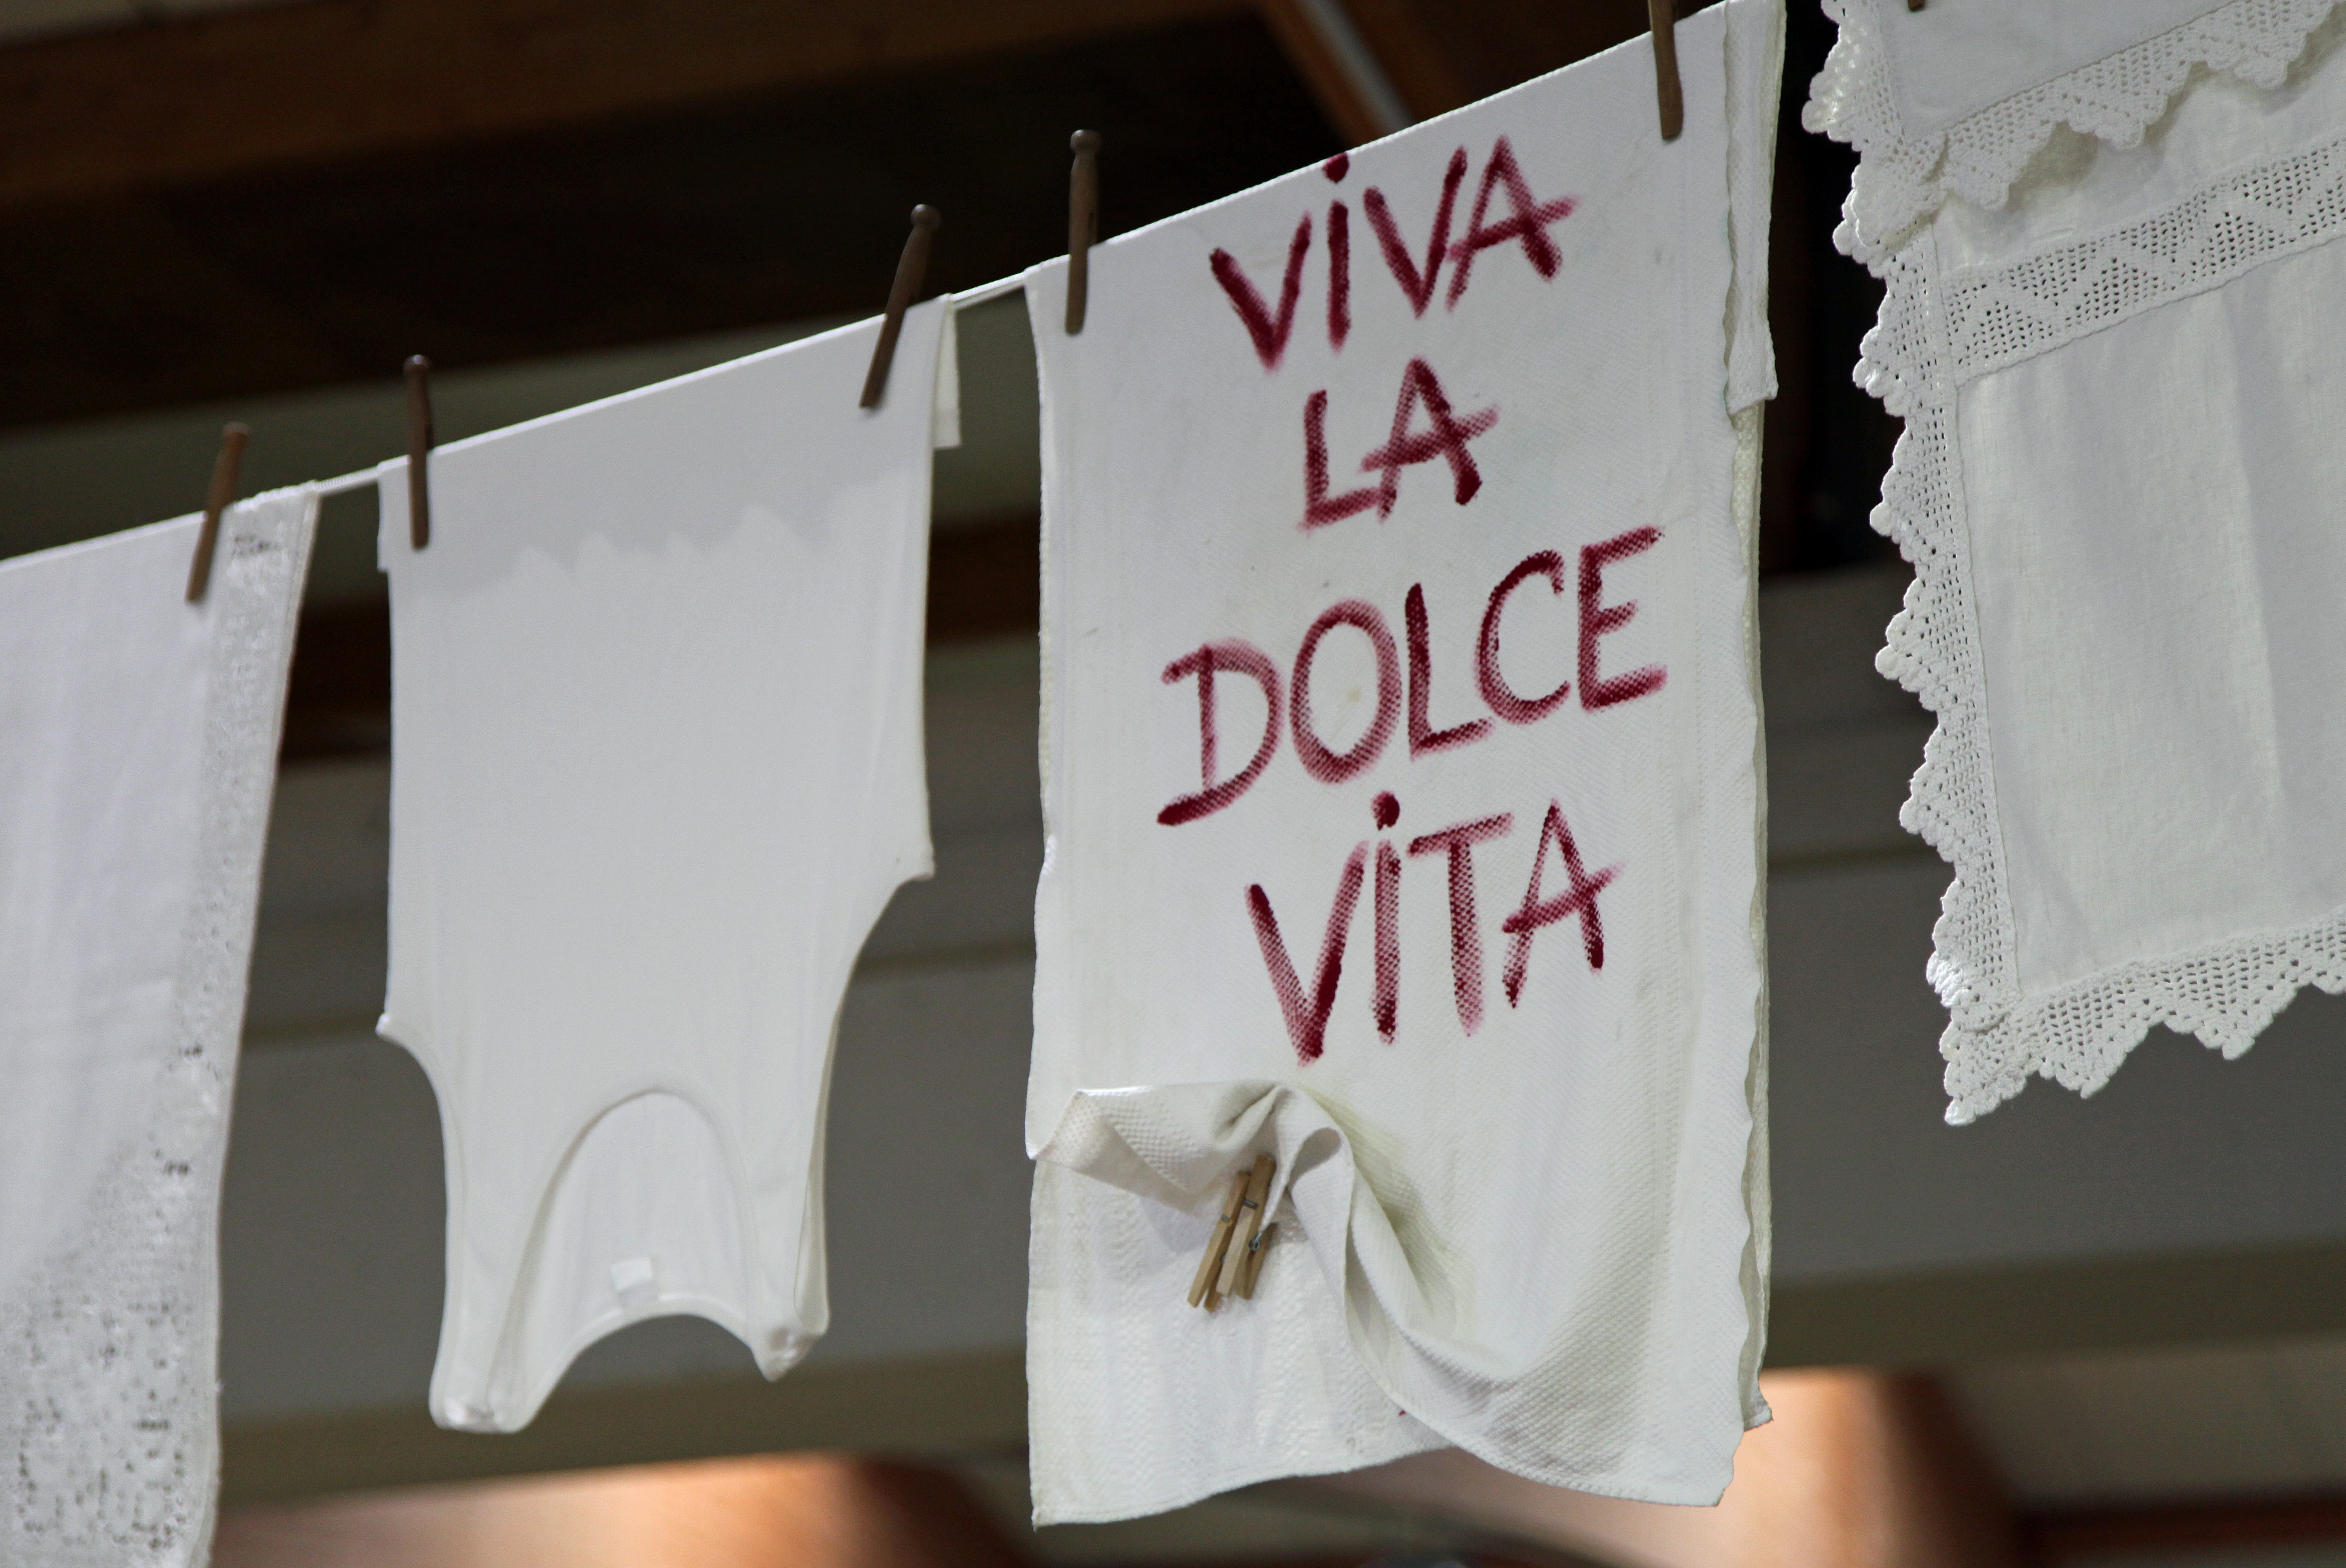
white, dry, banner, italy, towel, laundry, art, underwear, clothes line, viva, la dolce vita